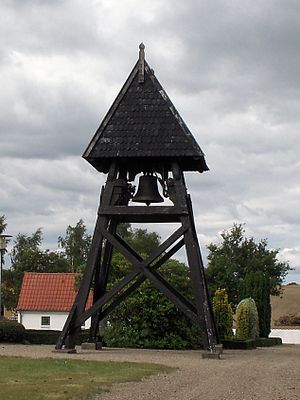
Klokkestabel
Klokkestabel ved Morild Kirke i Vendsyssel
Morild Kirke i Vendsyssel. Klokkestablen. August 2013.
Klokkestabel er en fritstående, tårnlignende, ofte åben og tagdækket tømmerkonstruktion, som bærer en eller flere kirkeklokker. Den anvendes ved tårnløse kirker. Hvis klokkerne er ophængt i et lukket hus, kaldes det for et klokkehus.